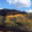
Label: willow_tree